Technopaganism

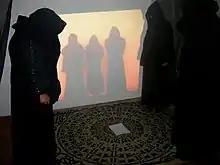
An example of modern merging of ceremonial magic and technology; a videoconference allows participants to practice the ritual when not physically in person

Technopaganism, as described by Victoria Dos Santos, is "a term encompassing a variety of practices and expressions related to contemporary paganism, popular culture, and spiritual pursuits in digital environments." The Internet, for instance, is considered by some technopagans to have spiritual significance or unique magical applications.